BMT Canarsie Line

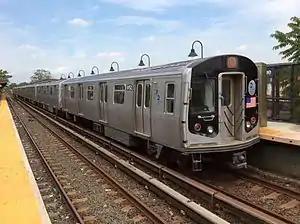
The automation of the Canarsie Line required the purchase of the R143 orders on the L route, which runs on the Canarsie Line.

The Canarsie Line is one of only two New York City non-shuttle subway lines that hosts only a single service and does not share operating trackage with any other line or service; the other is the IRT Flushing Line, carrying the . Because of this, it was chosen as the location of the first fully automated line of the New York City Subway. The automation project was among the first in the world to use a radio frequency-based system. The plans for installation were laid out between 1999 and 2002. Communications-based train control (CBTC) was installed in pieces between 2003 and January 2006: the elevated section of the line south of Broadway Junction was completed first, followed by the underground section north of Broadway Junction. The project cost $340 million, with $78 million of it used to upgrade track interlockings on the line.